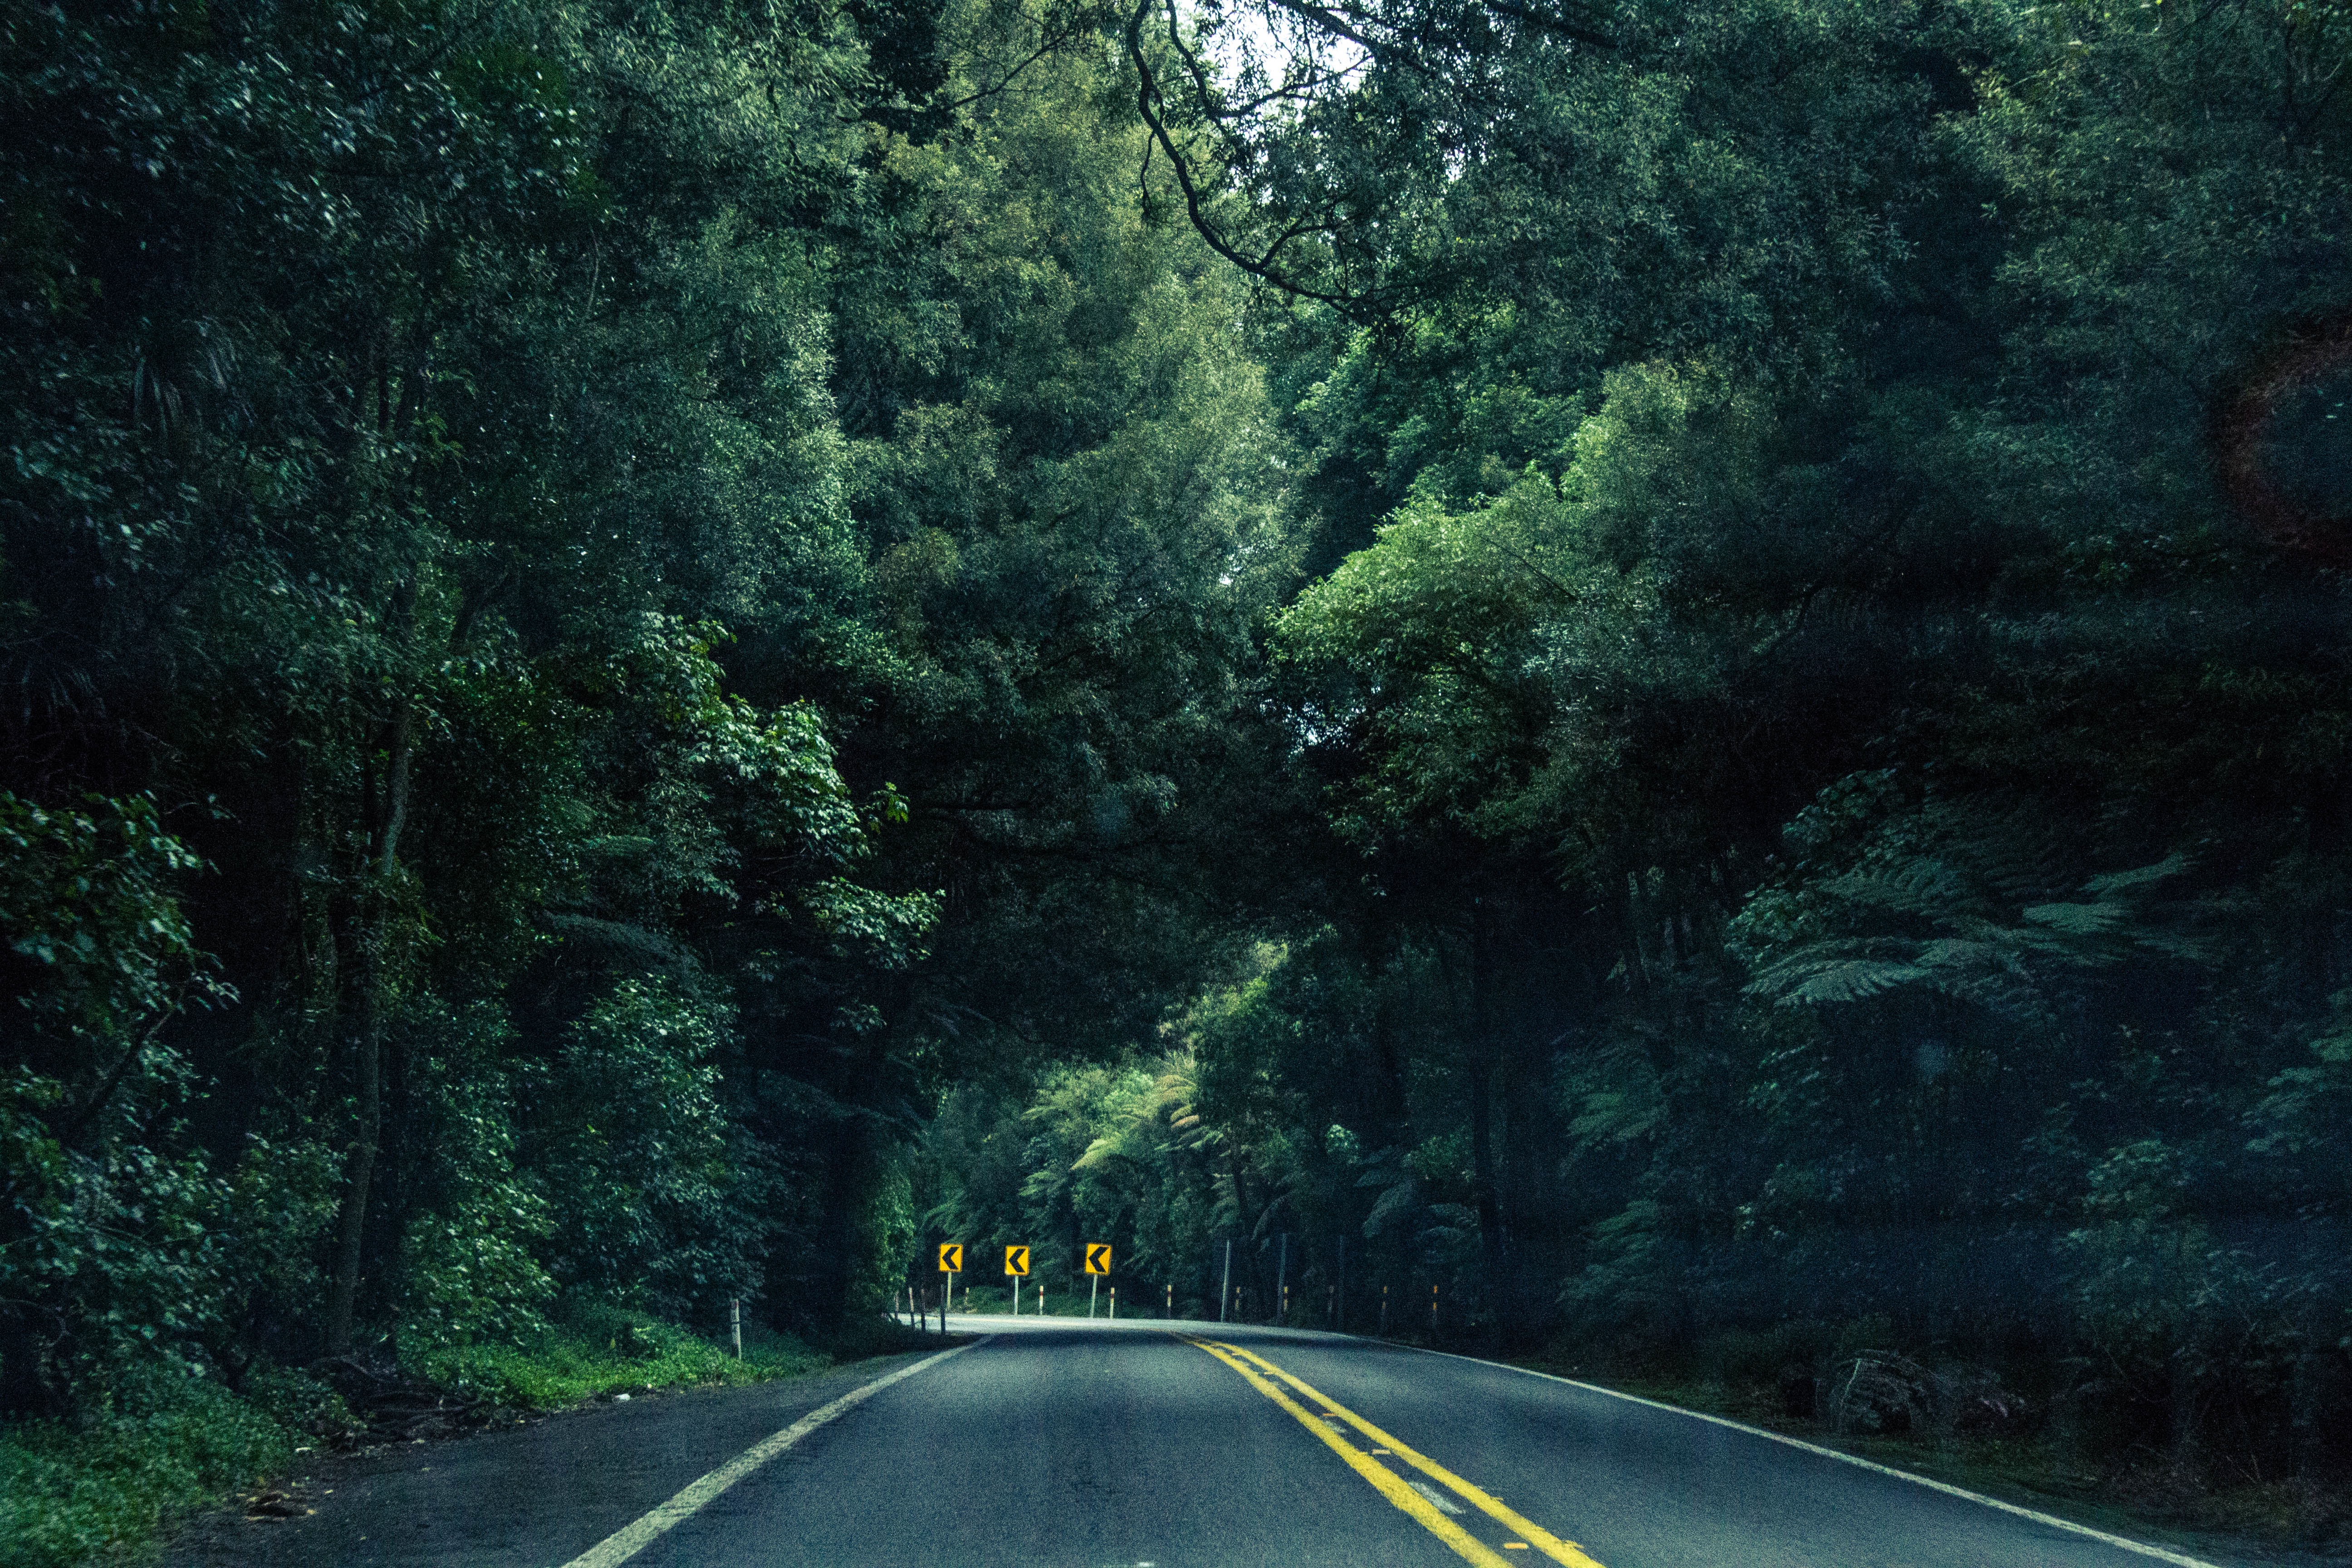
tree, nature, forest, road, sunlight, morning, leaf, green, jungle, darkness, infrastructure, rainforest, woodland, habitat, screenshot, natural environment, atmospheric phenomenon